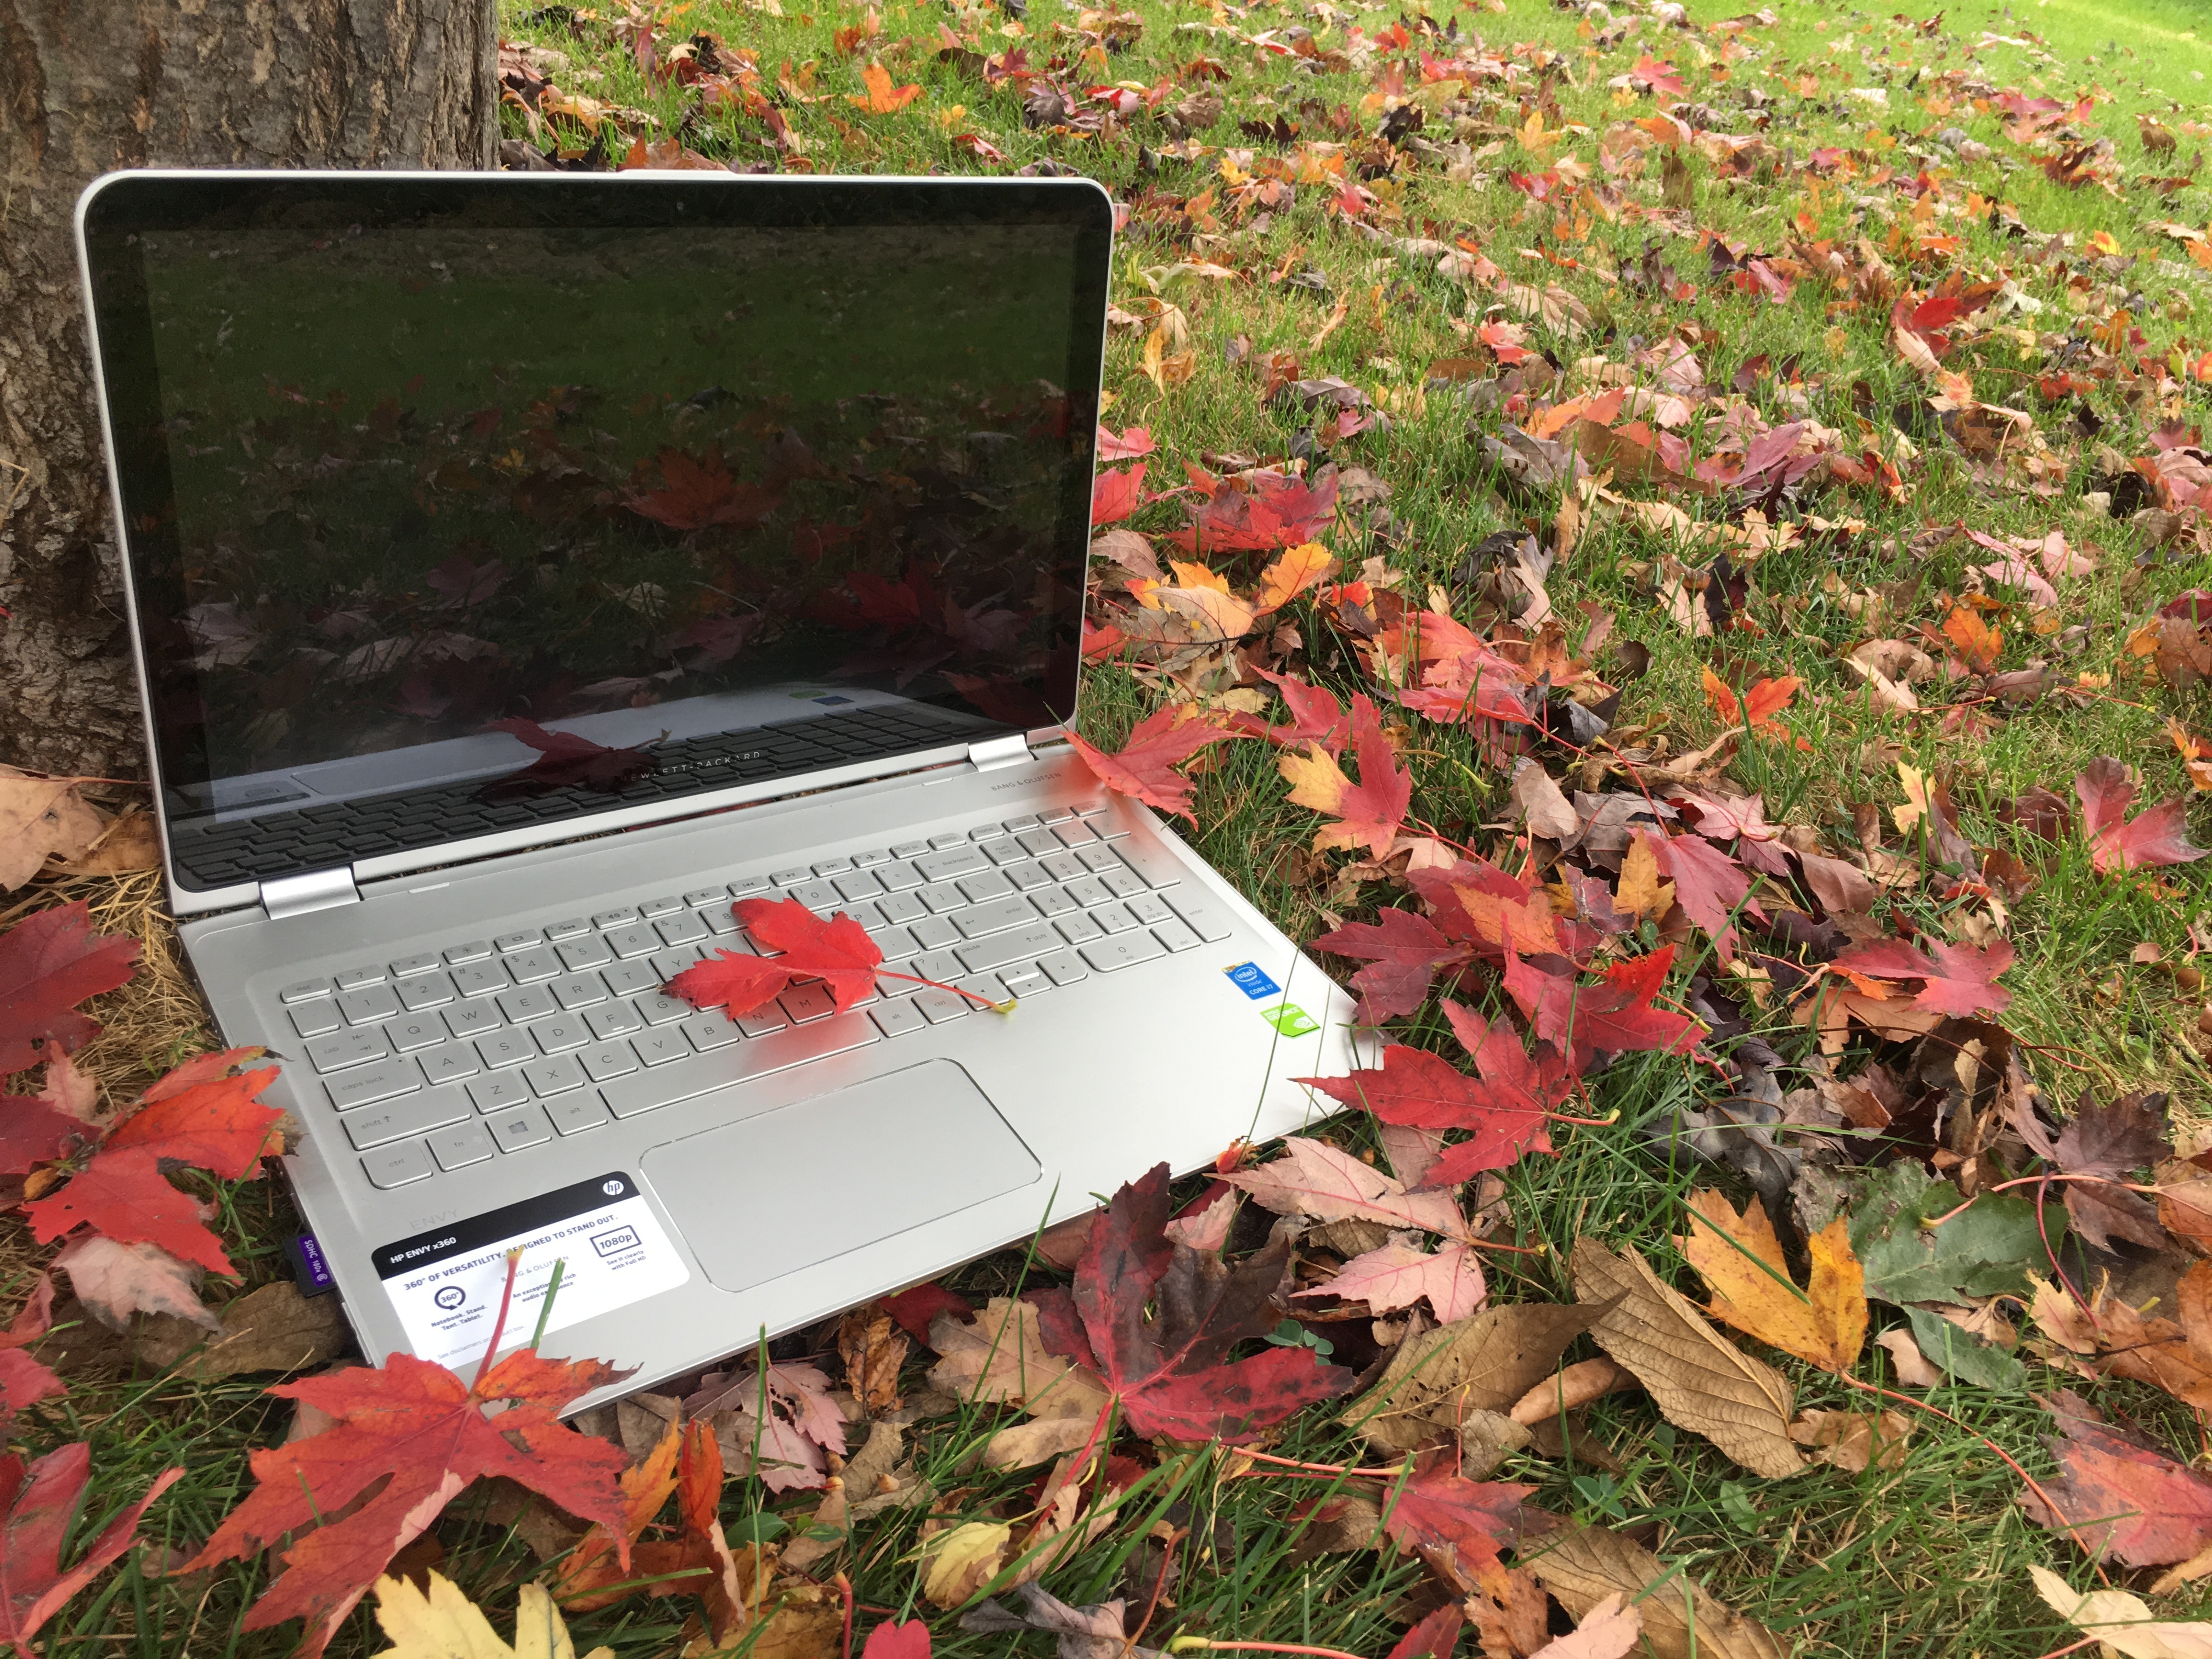
leaf, flower, autumn